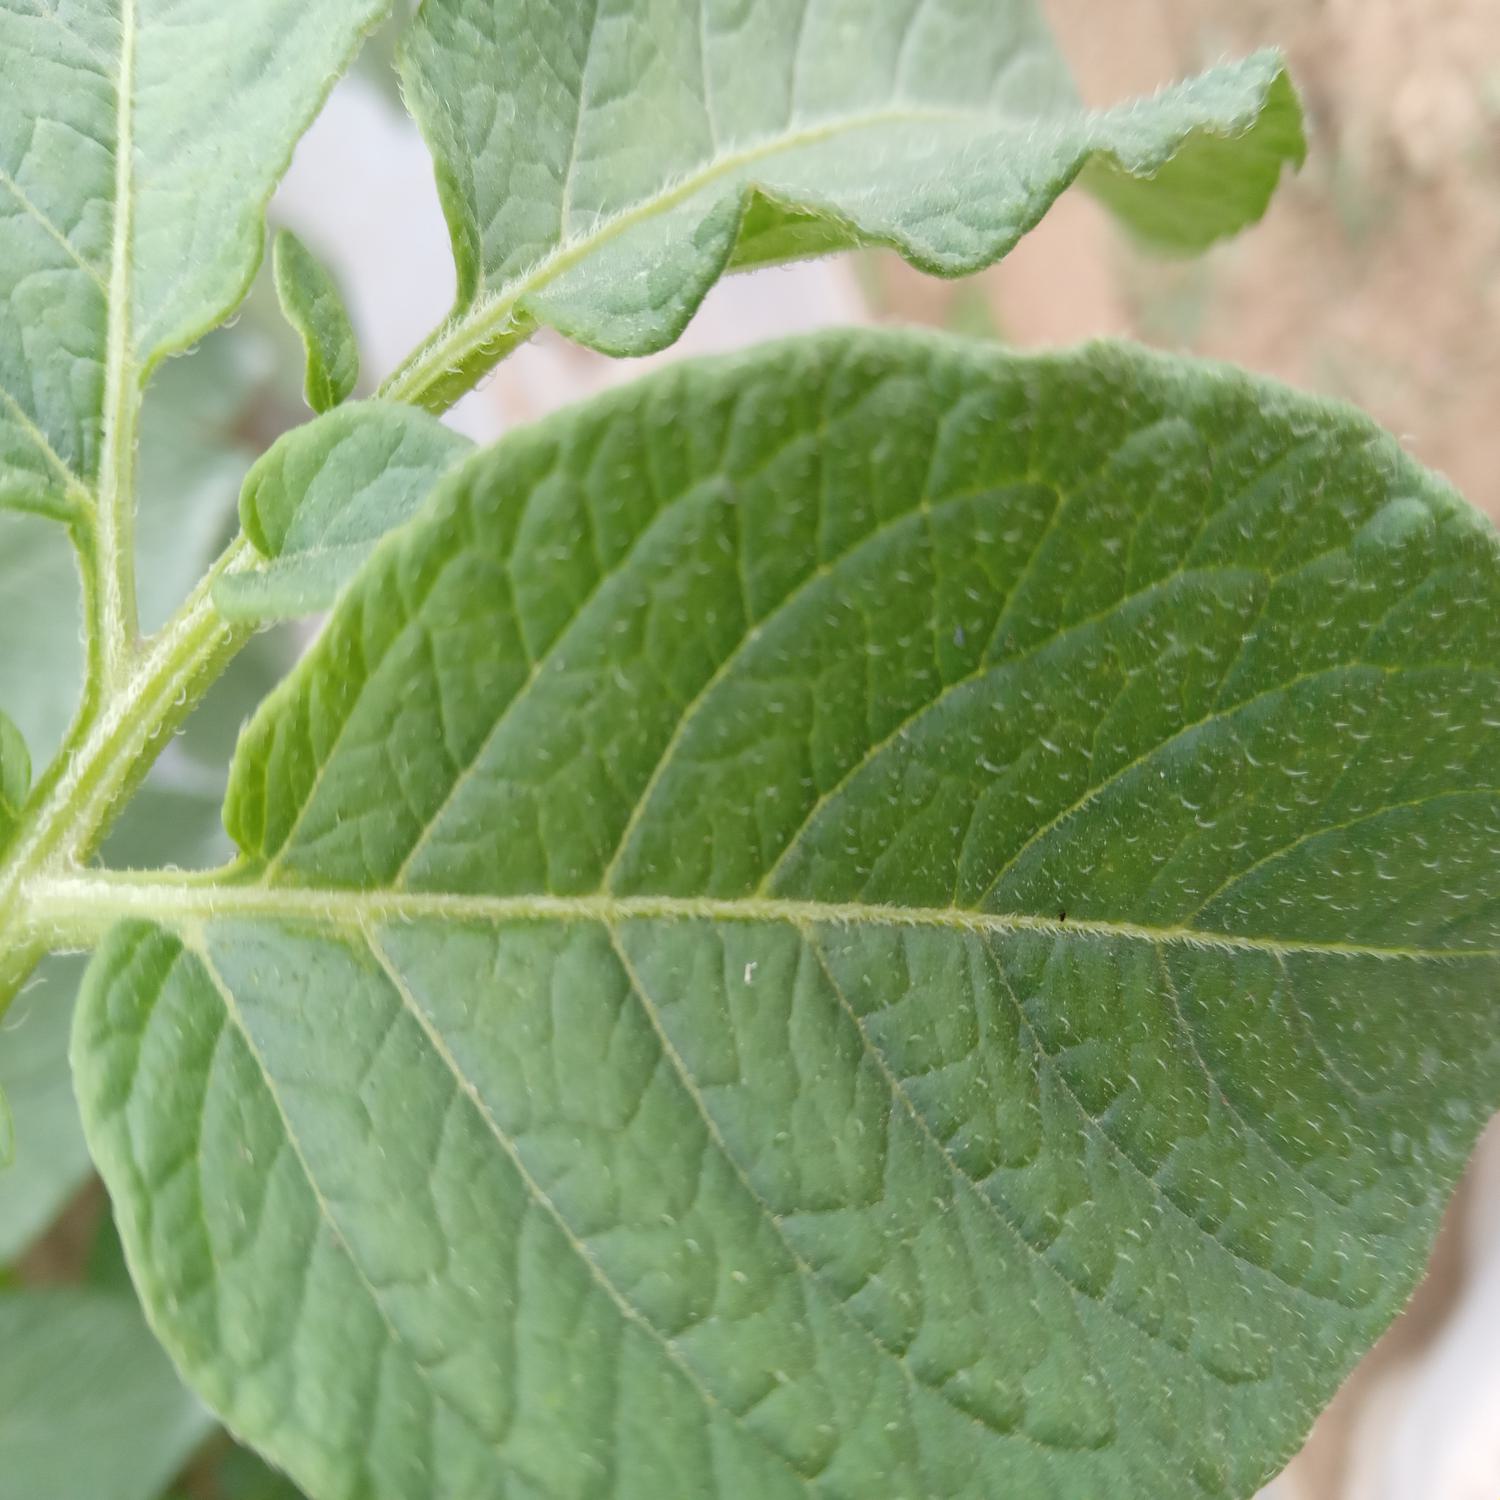
Label: Healthy